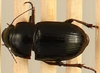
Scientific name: Euryderus grossus
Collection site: Central Plains Experimental Range NEON (CPER), plot CPER_003